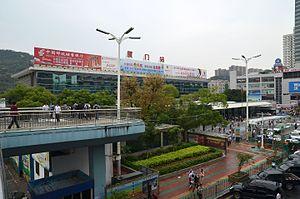
Gare ferroviaire de Xiamen, dans la province du Fujian en Chine, en 2012.